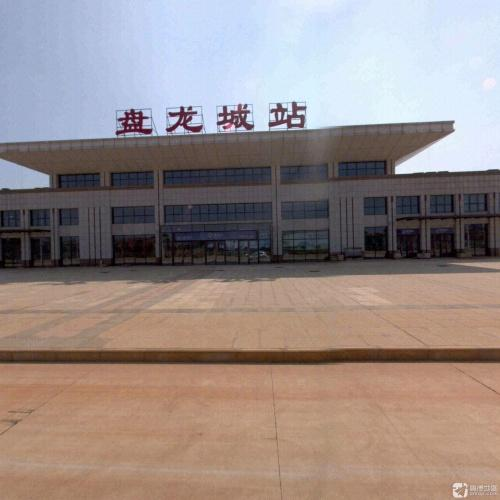
地标名称：盘龙城站
所在城市：武汉市·黄陂区